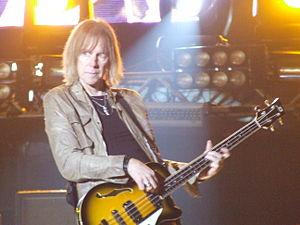
Thomas William "Tom" Hamilton, né le 31 décembre 1951 à Colorado Springs, Colorado, est le bassiste du groupe de hard rock Aerosmith. Il a notamment co-écrit trois titres à succès du groupe, Sweet Emotion, Janie's Got a Gun et Jaded. Il joue occasionnellement de la guitare sur certaines chansons qu'il a coécrites, Uncle Salty et Sick as a Dog.
La discographie d'Aerosmith se compose de 15 albums studio, 5 albums live, 11 compilations et plus de 60 singles. Le groupe Aerosmith fut formé par le chanteur Steven Tyler, les guitaristes Joe Perry et Ray Tabano, le bassiste Tom Hamilton et le batteur Joey Kramer. Tabano fut remplacé par Brad Whitford en 1971.